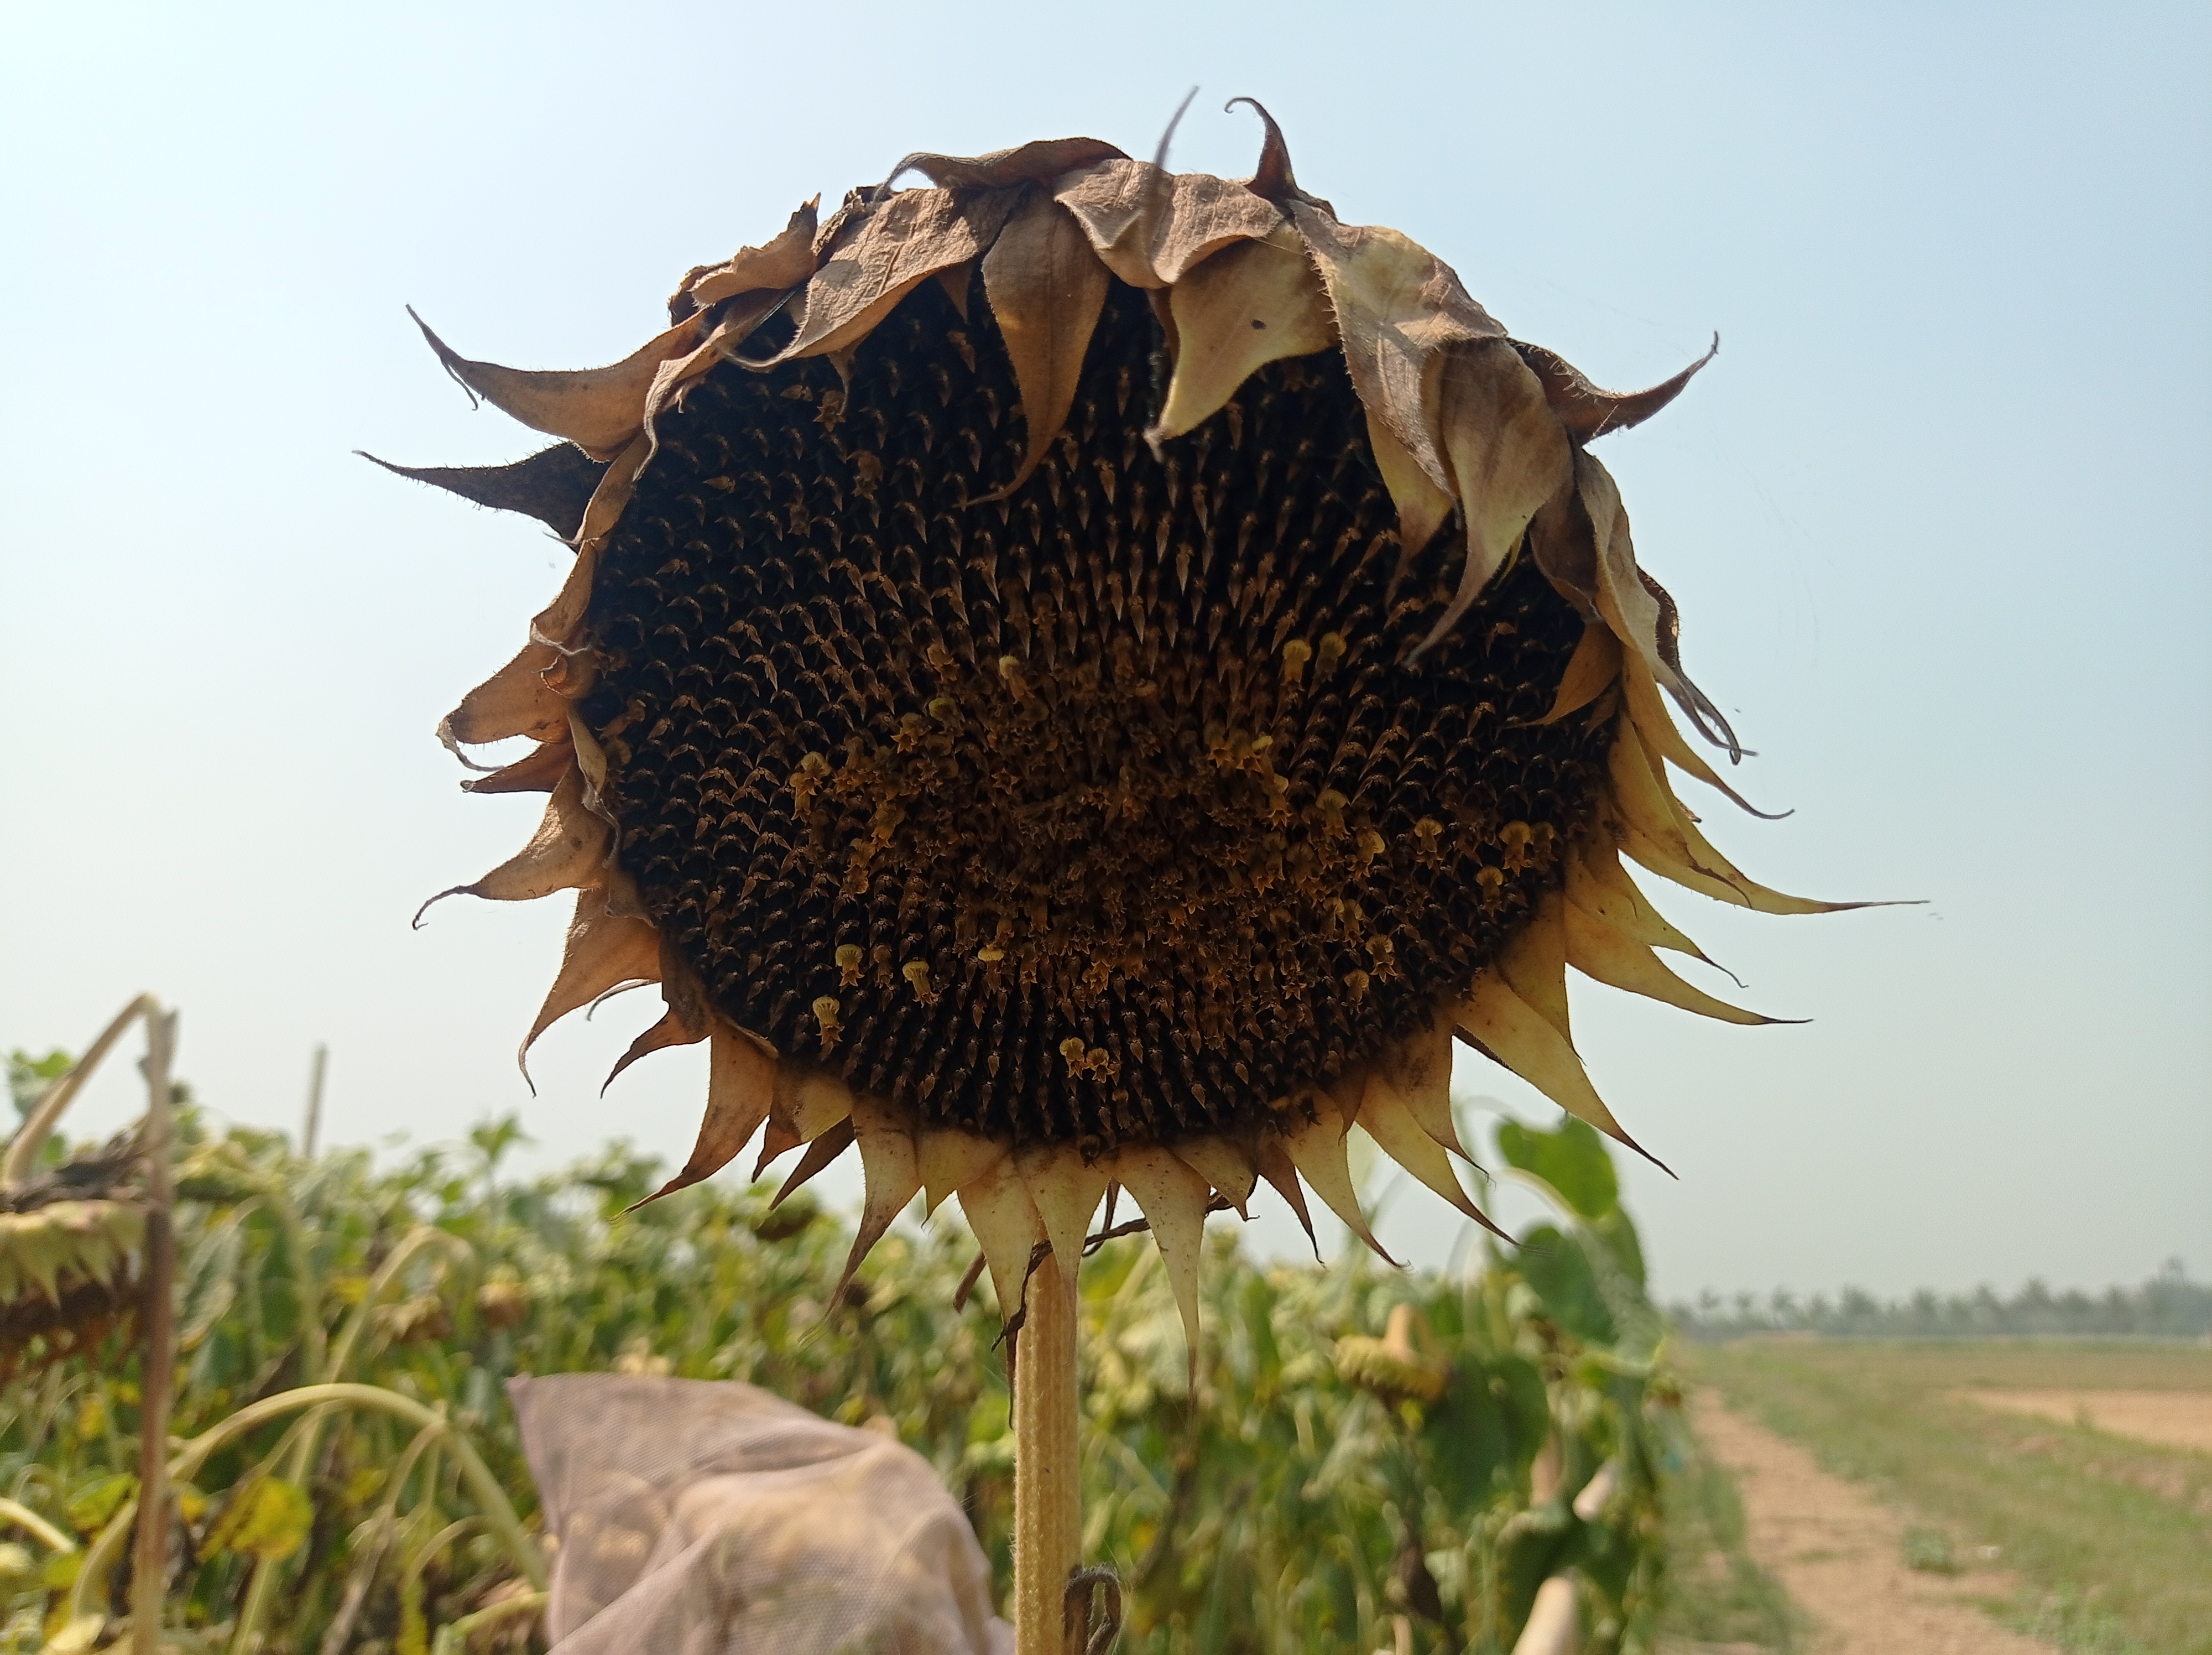
Label: Gray_mold